Urban combat in the São Paulo Revolt of 1924

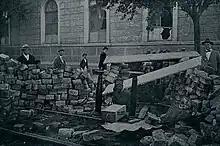
Barricades at the Campos Elíseos Palace

At 09:00 on 5 July, rebel artillery positioned on Campo de Marte opened fire on the Campos Elíseos Palace. Several shots missed, and the bombardment did not deter the governor and the defenders. Artillery fired again at 16:00, targeting the secretariats, and was also used against the barracks of the 5th BFP. On Campo de Marte, revolutionary artillery came under fire from loyalists of the 4th BC. The revolutionaries repelled an attack on Luz station at 13:00, and retook the National Telegraph Office eleven hours after its loss, but lost it definitively in a new loyalist attack at 19:00.